Donald's Quay

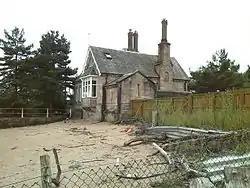
The old Ferry House near Erskine.

Thomas Telford planned to alter the Clyde until it was wide at Donald's Quay. A light tower was installed at Donald's Quay in 1849. A photograph of it was displayed in St Louis in 1904. The 1860 OS map shows a dwelling at Ferrydyke on the northern side of the canal that may have been associated with the canal. On the southern side a complex of buildings is shown consisting of the stables and the bridge and stable keepers' cottages with a substantial stone quay running out from the river bank at right angles to it. The end of the approximately quay is slightly wider than the midsection and it leads to a lane that accesses the stables area directly as well as running up to the Ferrydyke Wharf on the canal above. Donald's Quay reached the open river allowing boats to call at all stages of the tides. At this date the Lanarkshire and Dunbartonshire Railway had yet to be built. An enclosed area of land runs from the cottage/s a short distance to the east.